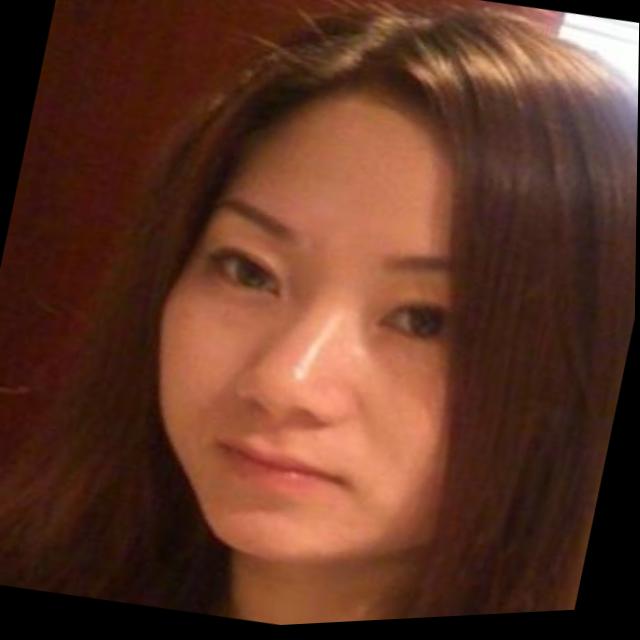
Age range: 21-44